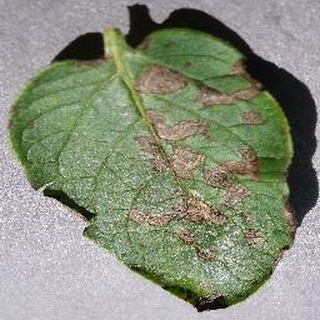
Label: potato_early_blight